Adolf Dickfeld

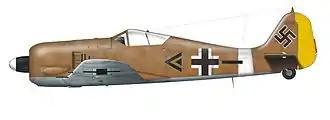
Fw 190 A-4 of II./JG 2, flown by group commander Dickfeld, Tunisia 1943

In early November 1942, the Western Allies launched Operation Torch, the Anglo–American invasion of French North Africa. On 17 November, II. "Gruppe" of JG 2 was withdrawn from the English Channel Front and ordered to San Pietro Clarenza, Sicily. At the time, the "Gruppe" was equipped with the Focke-Wulf Fw 190 A-3, some Fw 190 A-2s, and received the A-4 variant in early December. This made II. "Gruppe" of JG 2 the only Fw 190 equipped fighter unit in the Mediterranean Theater. The "Gruppe" flew its first missions on 19 November, securing German air and sea transportation to Tunis. That day, elements of II. "Gruppe" began relocating to Bizerte Airfield. On 8 January 1943 during an emergency takeoff, Dickfeld crashed his Fw 190 A-4 ("Werknummer" 0750—factory number) by running into a bomb crater. The aircraft summersaulted and Dickfeld was injured. Command of II. "Gruppe" of JG 2 was briefly passed to "Oberleutnant" Erich Rudorffer.